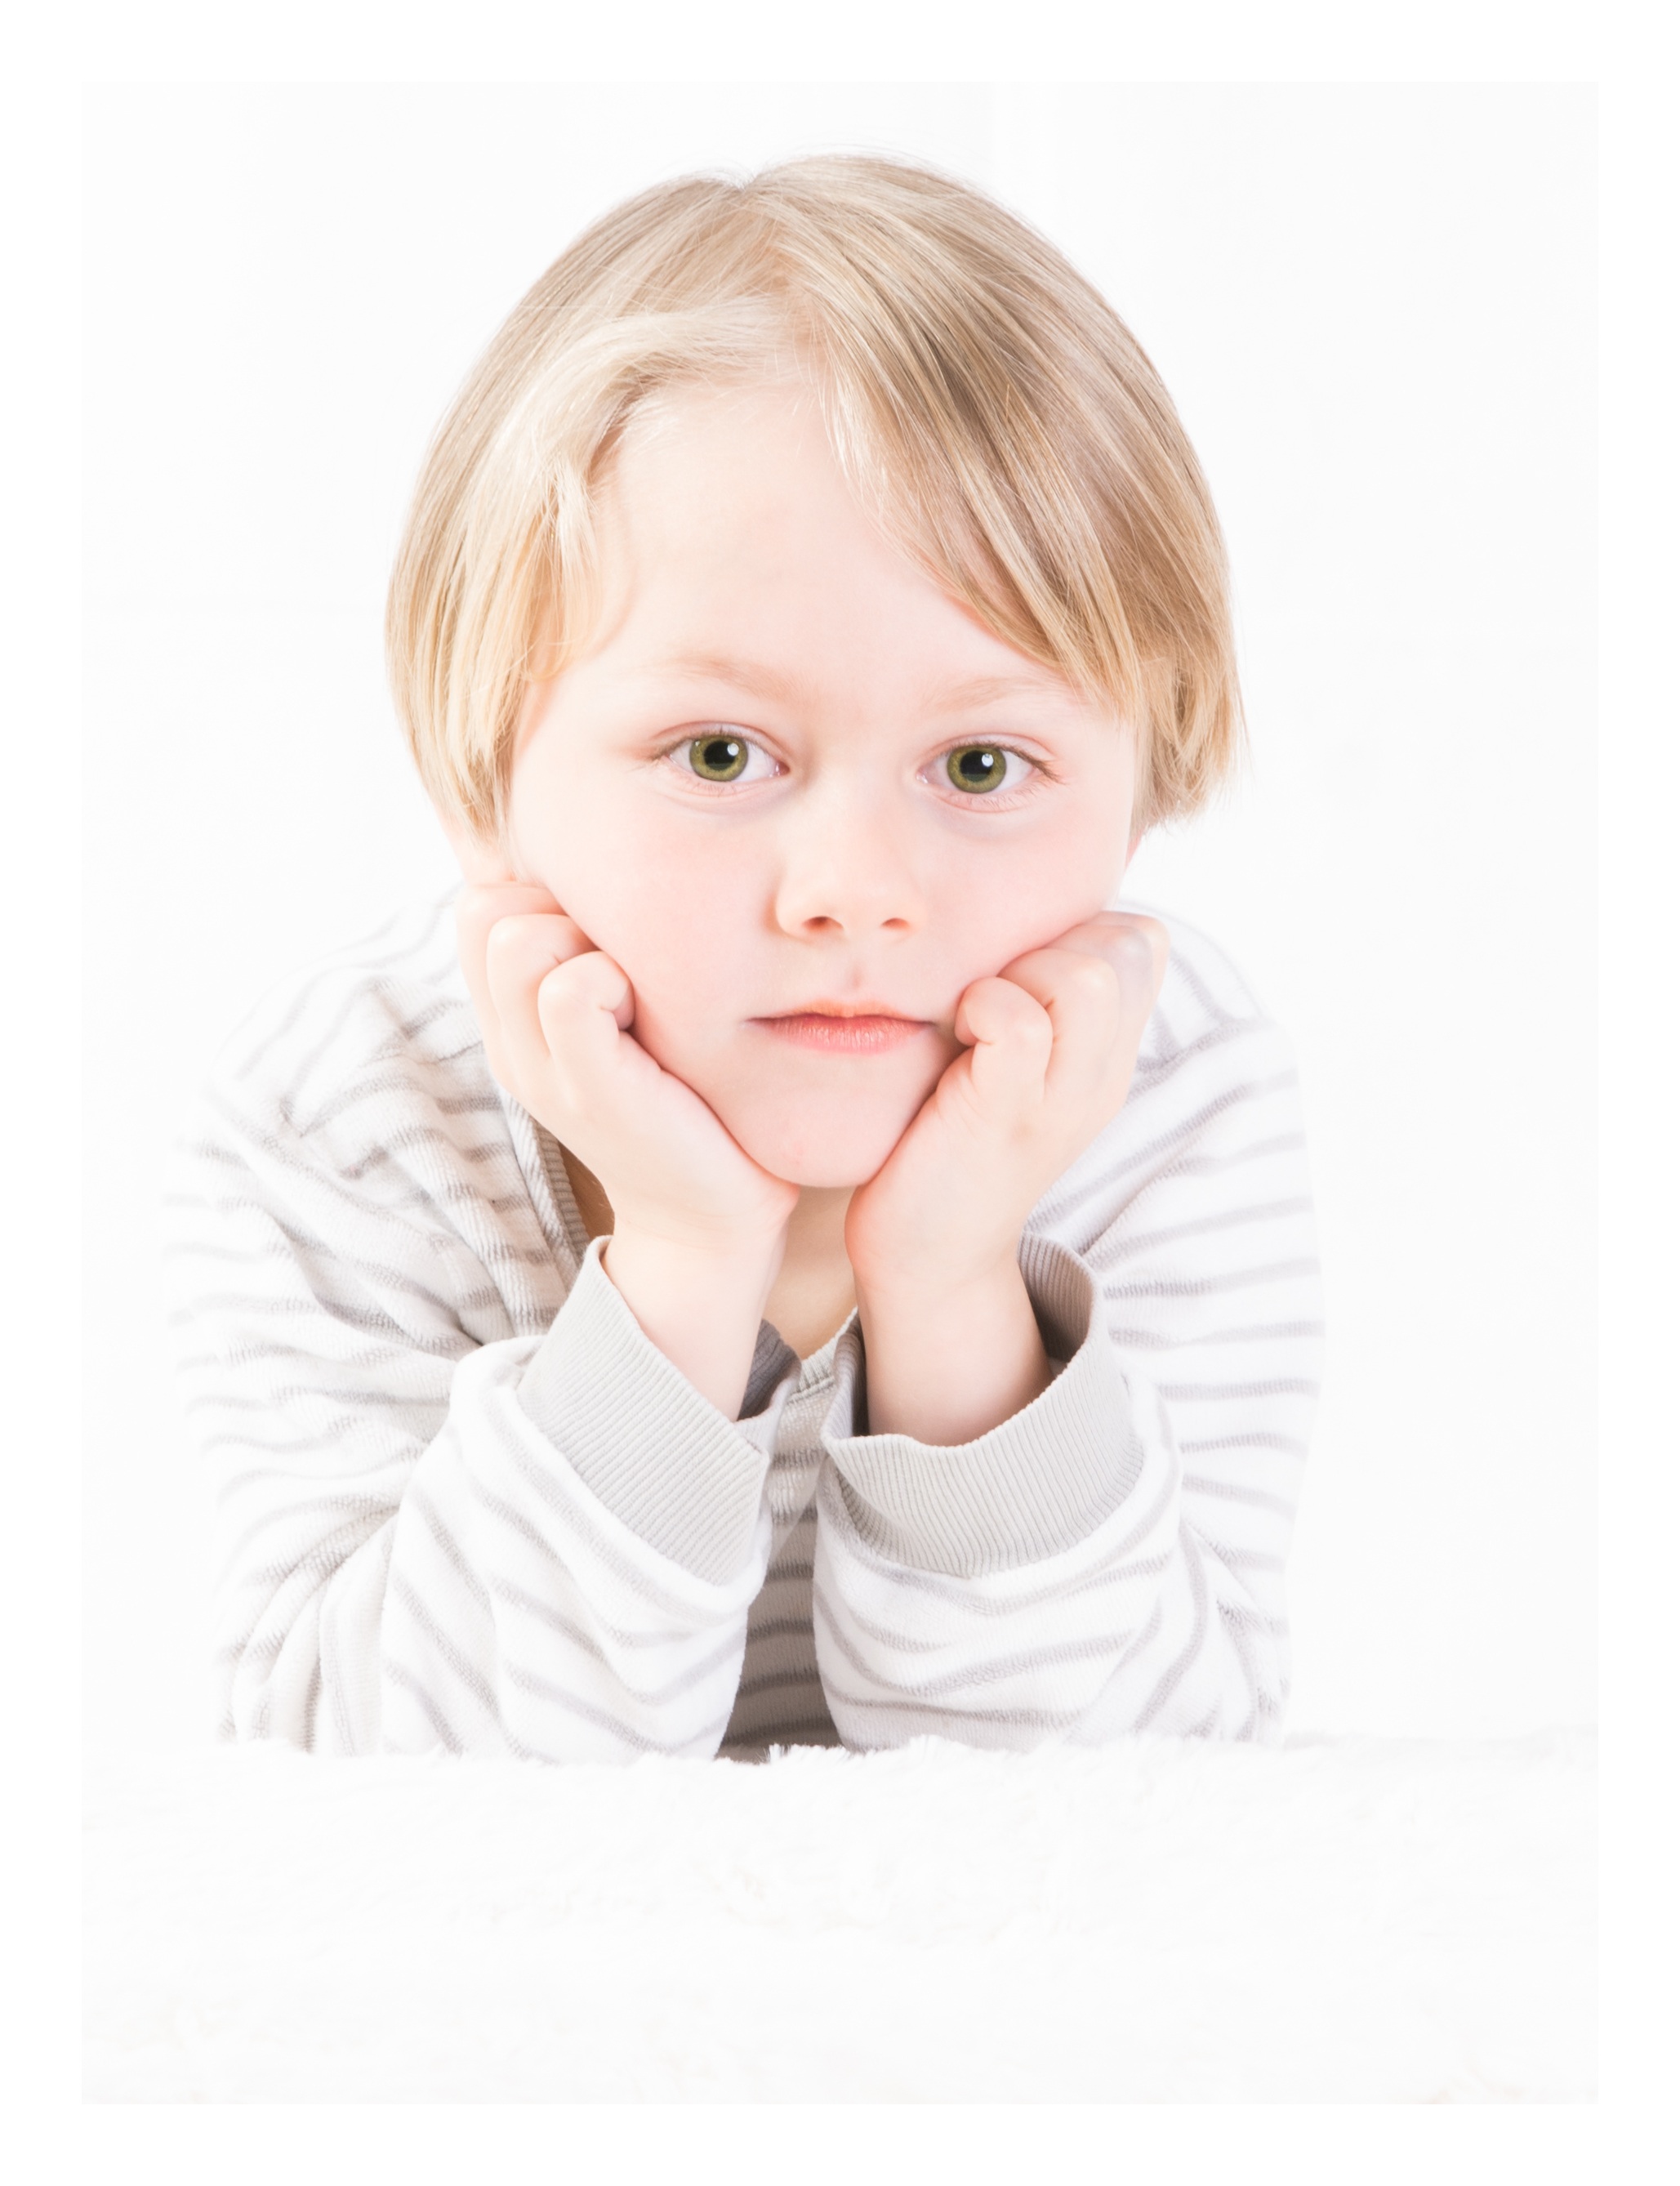
hand, person, boy, portrait, finger, child, human, hairstyle, mouth, human body, product, face, nose, children, toddler, eye, head, organ, joy of life, sense